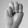
ASL letter: M